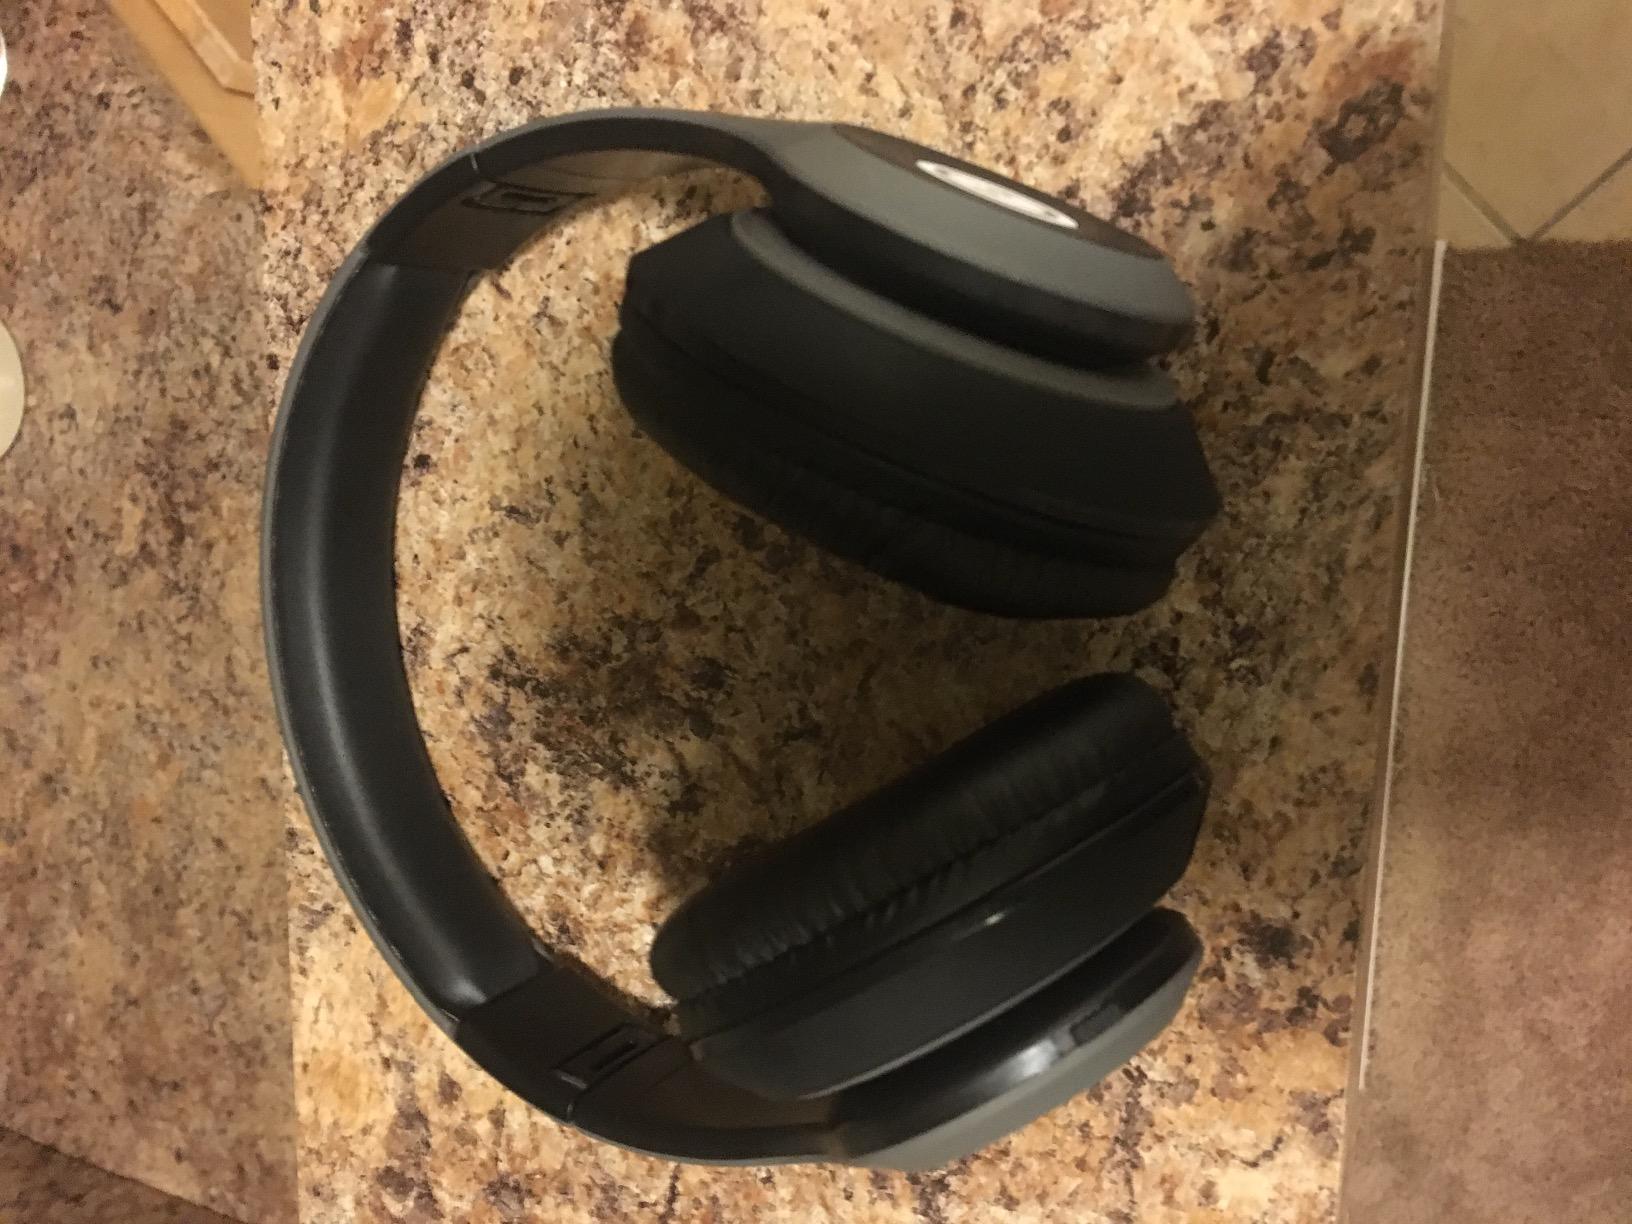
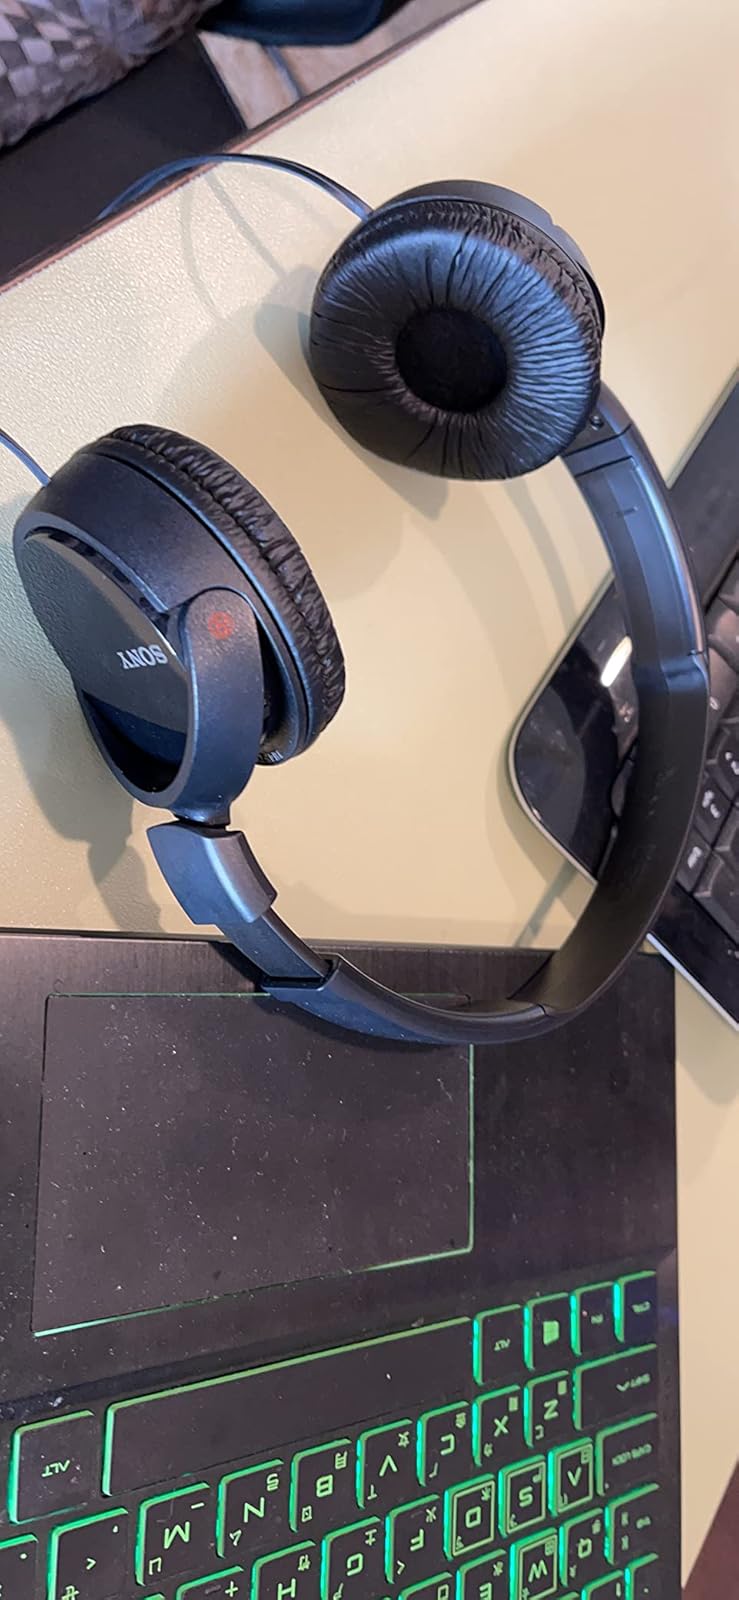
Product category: headphones
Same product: no